Stefan Madsen

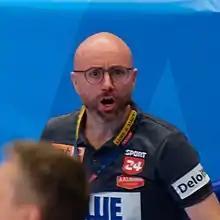

Stefan Madsen (born 4 October 1976 in Maribo) is a Danish handball coach for Al Ahly. He has previously been the assistant coach and team coordinator for the club.